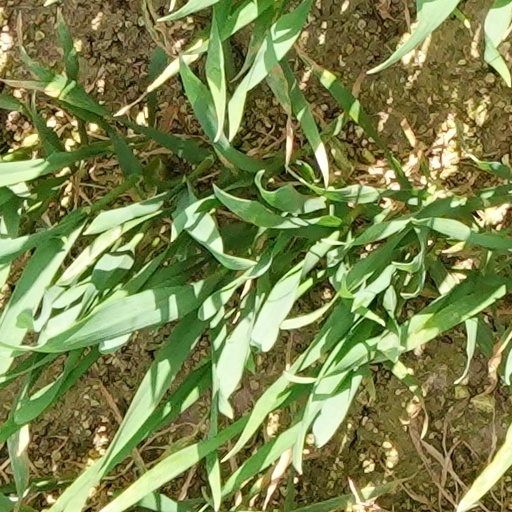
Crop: wheat